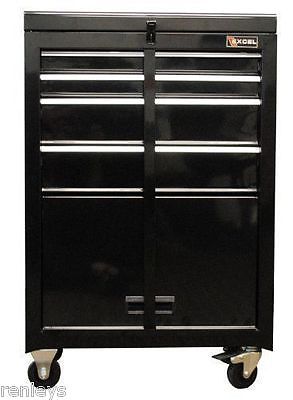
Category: cabinet